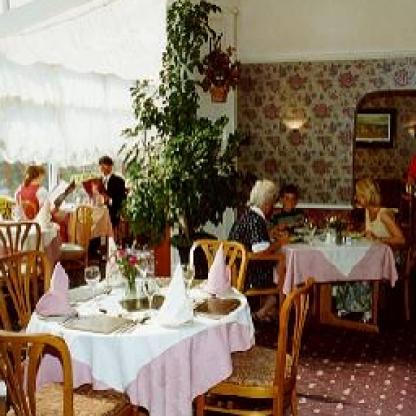
Scene: Indoor